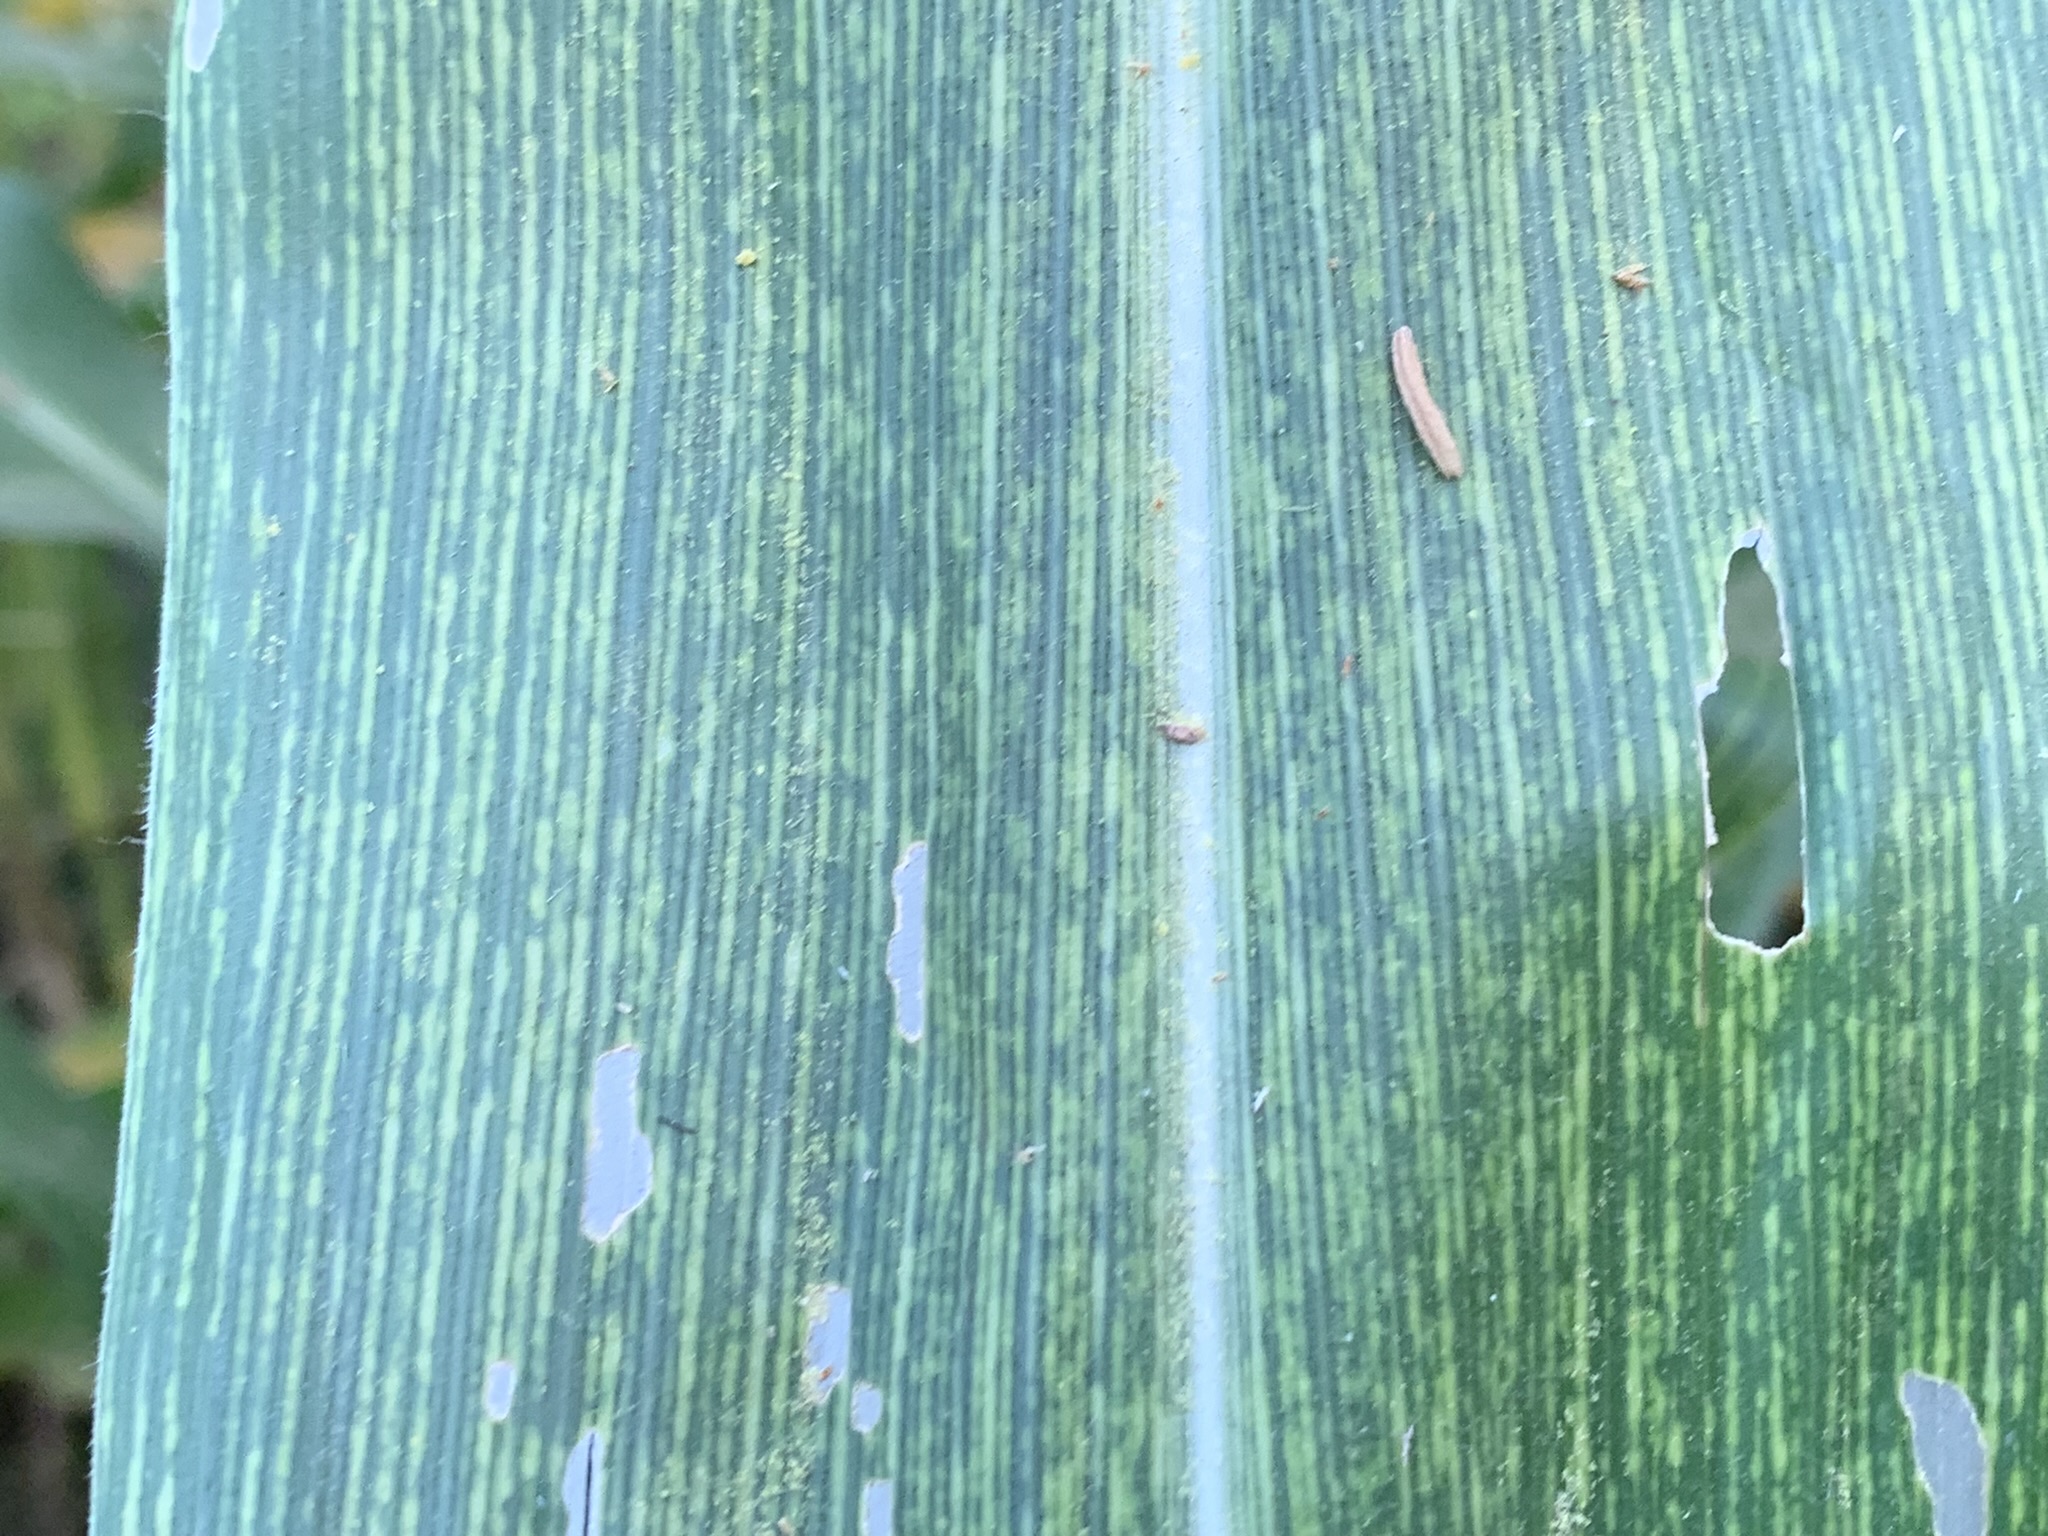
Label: MSV